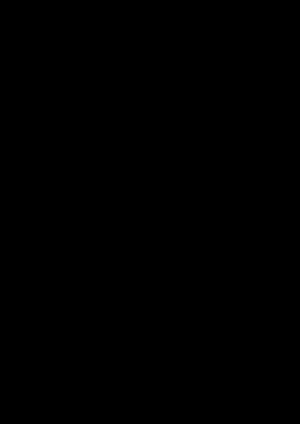
Les Sonates du Rosaire, également connues sous le titre de Sonates du Mystère, constituent un cycle de quinze sonates pour violon avec basse continue et une passacaille pour violon seul, œuvre majeure du compositeur Heinrich Ignaz Franz Biber composée vers 1678. Le cycle porte les numéros C 90 à 105 dans le catalogue de ses œuvres.
Le rosaire est un exercice de piété catholique qui consiste à dire quatre chapelets d'oraisons. Consacré à la Vierge Marie, Mère de Jésus-Christ, il tire son nom du latin ecclésiastique rosarium qui désigne la guirlande de roses dont les représentations de la Vierge sont couronnées.